Land diving

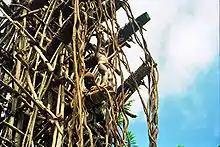
Land diving is a rite of passage for boys. Boys jump at lower platforms.

For boys, land diving is a rite of passage. After circumcision at the age of around seven to eight, they can participate in the ritual. When a boy is ready to become a man, he land dives in the presence of his elders. His mother holds a favourite childhood item, for example, a piece of cloth. After completing the dive, the item is thrown away, demonstrating that the boy has become a man.